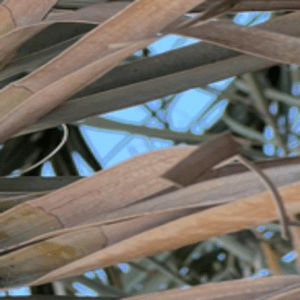
Label: Potassium Deficiency